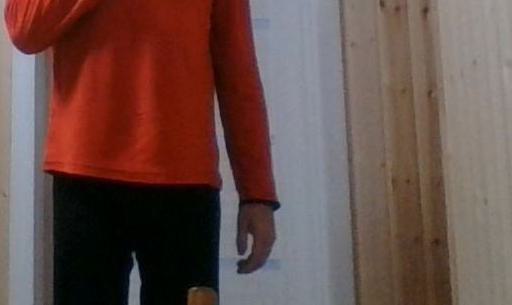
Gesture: no_gesture